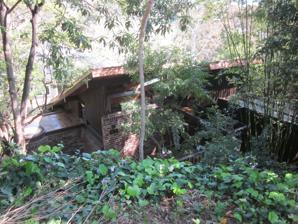
Building: Woolley House
Country: Australia
Year built: 1962
Award winning house located in Sydney, Australia designed by Ken Woolley, 1962 Woolley Hesketh House Woolley House, 34 Bullecourt Ave, Mosman Location 34 Bullecourt Avenue, Mosman , Mosman Council , New South Wales , Australia Coordinates 33°48′57″S 151°14′27″E / 33.8158°S 151.2409°E / -33.8158; 151.2409 Design period 1961 Built September 1962 Built for Woolley Family Architect Ken Woolley Architectural style(s) Sydney School Owner University of NSW , 2016 New South Wales Heritage Register Official name Woolley House Type State heritage (built) Designated 25 May 2001 Reference no. 1514 Type House Category Residential buildings (private) Builders Pettit, Sevitt and Partners Location of Woolley Hesketh House in Sydney Show map of Sydney Woolley House (Australia) Show map of Australia Woolley House is a heritage-listed residence located at 34 Bullecourt Avenue, Mosman , in the Mosman Council local government area of New South Wales , Australia. It was designed by Ken Woolley and built during 1962 by Pettit, Sevitt and Partners. It was added to the New South Wales State Heritage Register on 25 May 2001. The Woolley House is considered a classic example of the Sydney School style of architecture and was the recipient of the Australian Institute of Architects NSW Chapter Wilkinson Award in the year of its construction, the highest award for housing in New South Wales. In 2016 the house was bequeathed to the University of NSW . In 2022 the house was awarded the National Award for Enduring Architecture by the AIA. History The block on which the Woolley House is built was a subdivision of the adjoining land at 11 Bickel Road, Mosman which was approved by Mosman Municipal Council on 26 August 1958. Another block north of the Woolley House's block (the current 34A Bullecourt Avenue) was similarly subdivided off 11 Bickell Road. 11 Bickell Road is an attractive verandahed two-storey Federation bungalow on a large sloping, sandstone terraced site which has been densely planted over much of the 20th century. In the 1950s this large garden won prizes. Late in the 20th century a swimming pool and tennis court replaced some of the lower garden near Bay Street. Jacaranda ( J.mimosifolia ), Sydney red gum ( Angophora costata ) and sweet gum ( Liquidambar styraciflua ) and dawn redwood ( Metasequoia glyptostroboides ) are among the mature trees on this site. The steeper section at the north/rear was more natural with some large Sydney red gums and regrowth on it. It is this latter section which was subdivided off to create the Woolley House's lot in 1958. The Woolley House is an example of Ken Woolley's early work before joining Ancher, Mortlock and Murray in 1964. Woolley designed the State Office Block for the NSW Government Architect's Office, as well as Fisher Library at the University of Sydney . At the time of the house's construction, Sydney had been developed to certain boundaries and most of the flat building sites had been exhausted. Developers therefore set their sights on land previously considered unfit for building (such as the steep bushland on which the Woolley House is built). A new house type that accepted that the land sloped was required for such sites. The split level form minimised the amount of excavation and filling that was required for construction. This requirement led to amazingly spatially dynamic forms, space vertically through the interiors as well as horizontally. Internal spaces were staggered, a unique approach, and stepped down the sites so that sightlines could angle down and views could be achieved from remote areas of the house. Materials often used were quarry tiles, western red cedar boarding and panelling, clinker or sandstock bricks, polished timber floors, sawn and unfinished timbers. Colour schemes were typically neutral internally to allow the materials and spaces to speak for themselves. Living spaces were generally open plan, connected but articulated by changes of ceiling height, changes of direction and screening with fittings or elements of the plan. The clever and complex manipulation of space meant that floor areas could be tight while maximising the feeling of space in the house. Visual separation was often achieved by arranging lines of sight to wholly or partially conceal some views (such as views of the kitchen from the living area). Decks and terraces which opened the interior to the exterior were common. Small bedrooms were generally chosen to allow living areas to be maximised. This style of house became known as the Sydney School, and was used across Australia, but predominantly along the eastern seaboard, mainly around Sydney. This style offered charming and intimate spaces, beautifully crafted with naturally finished materials. It really only became possible at the end of the 1950s to use more interesting building materials as war time difficulties were at an end. Clinker bricks were imperfect and suited the aesthetic of the Sydney School, which was in part a revisiting of the Californian Bungalow aesthetic. The design ideas were quite radical in one way, but the scale of the spaces and the palate of materials was very warm and human. The Woolley house and the other examples at the time were highly influential and affected the designs of many other contemporary houses, both one-off designs and, more directly, the project homes Ken Woolley went on to design for progressive housing developers, Pettit and Sevitt. The stone retaining walls in the steep and undulating garden were laid by landscape architect Bruce McKenzie who also did some planting. McKenzie was a pioneer among early landscape practitioners of what would become known as the Sydney school, seeking to enhance Sydney's bush, bring it into gardens or bolster its condition in new development. He would go on to many large public jobs such as the UTS Lindfield / Ku-Ring-Gai campus (former Lindfield TAFE ), Botany Bay Foreshore Reserve and others. Examples of McKenzie's private garden work are rare. The current owners bought the house in 1985 and have retained the bush setting, encouraging regeneration of native species. In 2014 a plaque was placed on the house, below its Wilkinson Award plaque, to commemorate former owner Yuana Hesketh who lived here from 1985 until 2014, and created the garden as it is now and was devoted to the ongoing conservation of the house. In 2016 the owner Stephen Kenneth Hesketh bequeathed the property to the University of New South Wales to be used as a residence for visiting academics. Description The basis of the Woolley House design was derived from a series of garden terraces, most of which were covered by sections of timber roof sloping parallel to the land. A geometric order was applied to the plan as a series of 1.1-square-metre (12 sq ft) units that combine to make up the main central space. Natural materials were exploited, with neutral colour schemes of dark tiles, western red cedar boarding and panelling, and painted bricks, creating a feeling of warmth in the house. The open plan living spaces were connected with volumes containing variations of ceiling height and changes in direction, enabling floor areas to be narrow but for the feeling of space to still be maximised. Site The house is located on a steep hillside, covered with large rocks, trees and ferns and that originally looked out over Middle Harbour. Now, almost 40 years after construction, the site's trees have grown and screen the view. A key part of the heritage values of the Woolley House as a Sydney School house and garden is its sloping, bush covered, i.e.: treed site, and its informality, it appearing almost as if the house has been "dropped down into" a natural bush setting. To some degree the current natural appearance is the result of Woolley's neglect of the block and natural or bird-induced seed regeneration. To some degree it is due to sympathetic current owners having planted native species and nurtured a sympathetic "bush" setting, albeit with some exotic shade-loving plants such as Begonia spp. The site is full of winding paths, small and some larger stone retaining walls . Some of these were built by landscape architect Bruce McKenzie, working with Woolley at the time of construction. These and some early plantings McKenzie made, are rare examples of a private job: McKenzie is better known for his large public projects (pers.comm., Ken Woolley; Stuart Read, 13/10/11). House The design derives from an idea of garden terraces, most of which are covered by sections of timber roof which slope parallel to the land. A geometric discipline was imposed on the plan, the basis of the which is a series of 1.1 square metres (12 sq ft) units, several of which combine to form the main central space. The main bedroom, bathroom and kitchen units open from this central space. The individual units step sideways and downwards across the slope and the roof sections follow, creating narrow rooflights which serve to make the roof float over the living areas. Each unit steps aside one point two metres (four feet) (one third its width) to follow the contours of the land, and the same proportion is used to separate the units vertically. The building's external walls, and several internal walls (which create screens and balustrades which divide the flowing interior) are of clinker brick. The palate of materials is kept to a minimum and was selected to define the individual elements of the structure and its infill. Internally, the structural frame of sawn hemlock is visible. Infill panels are of oiled tallowwood. Ventilation is provided by the means of solid timber panels which have insect screens fitted externally. The concrete floors were originally covered with cork and matting. The cork remains, but the matting has been replaced with carpet. Condition As at 3 January 2001, archaeological potential is low. The building and its garden setting are in excellent condition, having been carefully maintained by the current owners. The building is in near original condition and thus has a high degree of integrity. Modifications and dates The building is in near original condition. All maintenance and repair works has been carried out in consultation with the original architect. Heritage listing Heritage boundaries As at 1 June 2015, the Woolley House in its setting is an important early example of the work of Ken Woolley, one of Australia's leading architects since the early 1960s. It is an extremely important example of the "Sydney School" of architecture, using natural materials, stepping down a steeply sloping site. It became an important influence of later houses across Australia, but most particularly in Sydney. A key part of the aesthetic and historic heritage values of the Woolley House as a Sydney School house and garden is its sloping, bush covered, i.e.: treed site, and its informality, it appearing almost as if the house has been "dropped down into" a natural bush setting. Valuing such blocks and seeking to create "bush garden settings" was an integral part of this "School". Woolley House was listed on the New South Wales State Heritage Register on 25 May 2001 having satisfied the following criteria. The place is important in demonstrating the course, or pattern, of cultural or natural history in New South Wales. The Woolley House is an early and classic example of the Sydney School, a movement which was emerging at the time of the building's construction. The building has a strong association with Ken Woolley and is a very important example of his early work, demonstrating his young and idealistic vision. It is an example of Ken Woolley's early work before joining Ancher, Mortlock and Murray in 1964. The site is also a rare example of the garden design (private v public) of landscape architect Bruce McKenzie, a key practitioner in the Sydney School of landscape architecture of that era. The place has a strong or special association with a person, or group of persons, of importance of cultural or natural history of New South Wales's history. The site has strong associations with architect Ken Woolley and landscape architect Bruce McKenzie The place is important in demonstrating aesthetic characteristics and/or a high degree of creative or technical achievement in New South Wales. The house was a prototype that crystallised theories which were developing at the time. It was soon discovered that it was a style that could be mass-produced as it was modular, economic and honest in its use and expression of materials, in that it didn't rely on covering up the construction which made economic as well as aesthetic sense. The place has potential to yield information that will contribute to an understanding of the cultural or natural history of New South Wales. The Woolley House has a high degree of technical / research significance because of the fine-detailing and techniques used in its construction. The place possesses uncommon, rare or endangered aspects of the cultural or natural history of New South Wales. The house is one of a small group of "one off" designs for "Sydney School" houses by Ken Woolley. It is also a rare example of the private garden design and construction work of landscape architect Bruce McKenzie, better known for large public projects. The place is important in demonstrating the principal characteristics of a class of cultural or natural places/environments in New South Wales. The house is highly representative of the Sydney School in domestic architecture and landscape architecture, popular during the 1960s and 1970s. Ken Woolley (1933–2015) Ken Woolley died in November 2015. His designs for the University of Sydney's Chemistry School and St. Margaret's Hospital chapel, undertaken when he was 22, are heritage-listed. Before he was 30 he had completed a number of highly regarded Sydney buildings, including the University of Sydney's Fisher Library, the State Office Block on the corner of Macquarie and Bent Streets (demolished in 1997 for Aurora Place ), the Woolley House in Mosman, the Lidcombe Hospital Recreation Hall and Chapel and the first Pettit & Sevitt project home houses. Woolley studied at the University of Sydney through a traineeship from the NSW Public Works Department that paid the fees and an allowance, with holiday employment and a five-year contract after graduation. He graduated in 1955 with first class honours in architecture and the University Medal. He was awarded the Byera Hadley Travelling Scholarship for 1955, working in London for Chamberlin Powell and Bon, in the midst of discussion about modernism and the International style. The Smithsons, New Brutalism and New Liberty styles were part of this discourse. He travelled to Finland in the north, Italy and Spain in the south, visiting prominent architects and buildings of the day. In 1964 Woolley went into partnership with Ancher Mortlock Murray, and on to a career including over 6,000 dwelling units and production houses and his own three Wilkinson Award -winning homes. The early years of the practice saw the individual partners doing their own thing, but with time and retirements Woolley became sole principal and design director of Ancher Mortlock Woolley in 1982 and from then on much of the firm's work carried his stamp. He saw himself as a late modernist, invludenced in various ways by Alvar Aalto, Mies van der Rohe and Le Corbusier and attuned to the development of regionalism, New Brutalism, the theoretical aspects of post-modernism and reattachment to traditions. His works in the Australian Embassy in Bangkok, Parramatta Federal Courts, the ADFA Cadets' Mess, several student union buildings on universities, wharf-side Navy buildings of Garden Island , the Park Hyatt Hotel, Sydney Town Hall House and Sydney Square (between the Town Hall and St. Andrew's Cathedral), the ABC Radio and Goossens Hall – first section of the ABC's Ultimo headquarters, Australia's pavilion at Expo '88, the State Library of Victoria (extension), the Olympics 2000 sports halls, the Agricultural Society Dome and the Hockey Stadium at Homebush Bay and Sydney Airport Control Tower. He designed the new Large Theatre at Sydney Opera House . In the 21st century came the latest refurbishment of the Queen Victoria Building , an effort at revival of the Pettit & Sevitt houses and other collaborative projects with his former practice, Ancher Mortlock Woolley. He was a visiting professor at University of NSW and University of Sydney and chaired or was a member on various award, review and competition juries. Woolley was interested in architectural theory and was working on a book, "People in Glass Houses" about the key point in Modernist architecture, around 1930, when he died. Woolley was appointed a member of the Order of Australia (AM) in 1988, awarded the Australian Institute of Architects Gold Medal in 1993 and elected a fellow of the Academy of Technological Sciences and Engineering in 2001. He received the Centenary Medal in 2003 for services to structural engineering. In 2010 he was awarded a Doctorate of Science in Architecture honoris causa by the University of Sydney, where he was an adjunct professor of the Faculty of Architecture, Design and Planning. Recognition Wilkinson Award, 1962 The Woolley House was the recipient of the RAIA NSW Chapter Wilkinson Award for a house of outstanding merit in 1962, the highest award for housing in New South Wales. Woolley described the house as follows: Publications about the Mosman House have approached it mainly from its suggested role in the Sydney School, focussing on its design character, materials and siting. I am sometimes quoted as referring to its theme of garden terraces stepping down a hillside, with a sloping roof pulled apart by staggering the terraces and by mentioning direct detailing and references to bungalow-style houses. Robin Boyd used the house as an example of Sydney School, which he described as a "tamed, romantic kind of Brutalism". In acknowledging that as being perhaps more perceptive than he intended, or as others have taken it, I have shown that it is not a straight example of the "New Brutalism" any more than it relates to the designs of other architects whose work, while influenced by Frank Lloyd Wright, is also included in the notion of Sydney School. At the time, I frankly referred aspects of the Mosman House to the Bungalow Style, of which there were many fine examples on hillsides, in Mosman. In doing so, referring to connections to the past, I was running counter to mainstream Modernism, as were architects elsewhere and from whom the Post Modem thinking emerged. I refer particularly to Moore, Esherick, Stirling, Venturi. At the time, I was reluctant to assert any such thing as a Sydney School, firstly because there was no such group consciously attempting to create a consistent movement. There was a diverse group called the Architectural Society whose members included some architects later referred to as Sydney School. Among the members were some, including me, who had a strong attraction to directness in detail and natural materials without artifice. Those ideas are, of course relative. They were partly a reaction to orthodox modernism, the international Style and to the leading architects of the day. A sub-group, you might say, was the team in Harry Rembert's design room at the NSW Government Architect's Office. We produced a manifesto (unpublished) called Natural Materialism, which was partly wry wit and partly a serious proposal that all materials in building should be expressed in a way that was natural to them, not just that they be unadorned. The Mosman House represents my thoughts of late 1961. Concurrent work was the State Office Block documentation, the construction detailing and interiors of Fisher Library, the Kingsdene exhibition (at Carlingford) and the early Pettit and Sevitt houses. The house is designed on a grid of 4 feet and a larger structural grid of 12 feet. The 12 feet square units are staggered in plan by 1/3 stepping back along the contours. The large grid and its section set up a rhythm like a beat in music, around which a composition of infill elements is composed. While a range of elements is selected, consisting of large glass sheets, small screened ventilation panels, triangular and rectangular boarded infills and sliding doors, in each case of infilling the frame, the particular function of the location creates a variation. The intention is complexity within an ordered discipline. This was my first use of clinker brick. I had seen it used in a building at Sydney University by Fowell Jarvis and MacClurcan in which the texture was maximised, with projecting lumps and raked joints. Clinker bricks were rejects dumped or used for fill by brickyards because their uneven size and colour made brick laying difficult. But to me, they had texture and colour equivalent to old brick work in Europe and America and they were incredibly inexpensive. I determined they would be selected by the bricklayers for the relatively smooth side, minimising the texture and enabling the joints to be cut flush and showing a range of beautiful colours. At the top, however, I used bluelblack bricks which were still being made for repairs to liver-brick bungalow-style houses. These were very uniform and provided a pleasant seat or shelf. Off-form concrete also appears on the stairs and external terraces. The main frame, posts and rafters of the house and the roof decking are of Canadian Pine – similar to Oregon but paler. The window frames, doors and external infill boarding is sawn Tallowwood, internally it is dressed. All the timber was finished either clear or with a black and umber natural oil stain. The top level kitchen, entry, dining room and laundry have cork tiles. The lowest floor is Tallowwood. The main living space is unusually large for a relatively modest size house. The roofs are a kind of pantile, terracotta with a bluish/brown glaze. The reflections and shadows on this roof, the soft textured rose, brown and grey of the bricks and the dark stained boarding are seen through a screen of angophora trees, which vary through the season from soft grey to orange. — Ken Woolley , The former Woolley House, Mosman. 2004 Enduring Architecture Award, 2022 In July 2022, the Woolley Hesketh House — in its 60th year — was awarded the New South Wales Enduring Architecture Award in recognition by the NSW Chapter of the AIA. In November 2022, the Australian Institute of Architects National Awards recognised the house's national significance as an important and enduring work of architecture with the awarding of National Award for Enduring Architecture . The 2022 jury was composed of Adrian Iredale (Western Australia), Poppy Taylor (Tasmania), Caroline Pidcock (New South Wales) and Tim Ross (New South Wales). Designed to "cope with the slope," the Woolley Hesketh House is a pioneer and icon of the Sydney School movement and contains the DNA of the Australian suburbs of the 1960s and '70s, when architect-designed project homes expressed the desires and dreams of a broad middle class. More importantly, the house reflects a time when our architecture became a central part of how we began to truly discover our sense of Australian identity. Bequeathed to UNSW Sydney by the final owners, the Heskeths, the house currently lies empty, with its future use remaining unclear. Its current status is a sad indictment on how we view our architectural history in this country. The jury hopes that this award may go a small way toward helping to change this situation. — Jury Citation, 2022 The award recognises the contribution of the house to Australian architecture, the Sydney School of architecture and influence on generations of architects since. See also Ken Woolley Sydney School Wilkinson Award Australian Institute of Architects Gold Medal National Award for Enduring Architecture New South Wales Enduring Architecture Award Australian residential architectural styles List of heritage houses in Sydney References